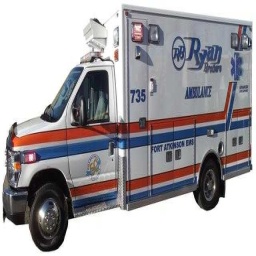
Label: ambulance